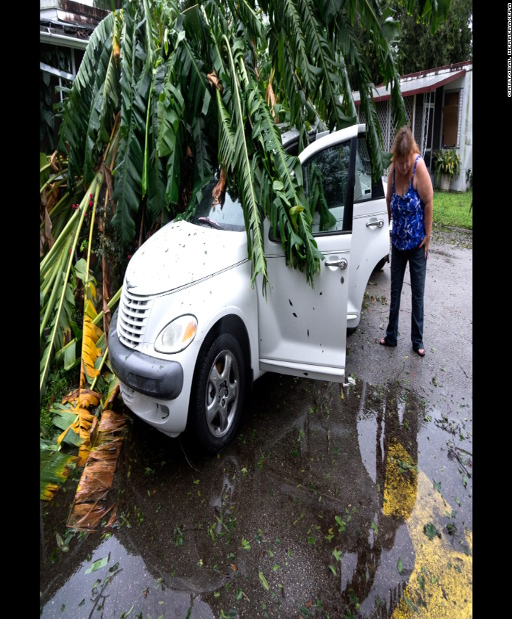
a woman inspects her damaged car under a tree .